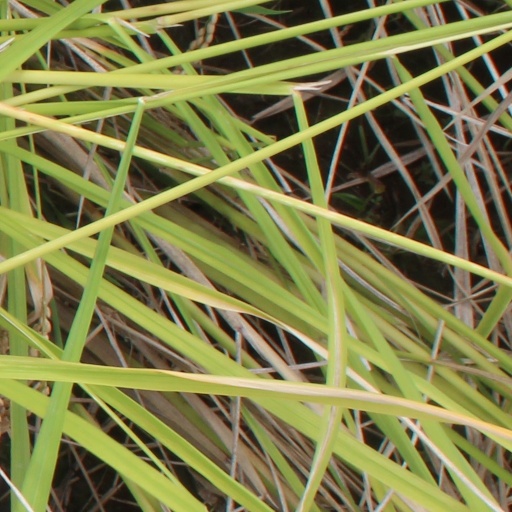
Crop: rice